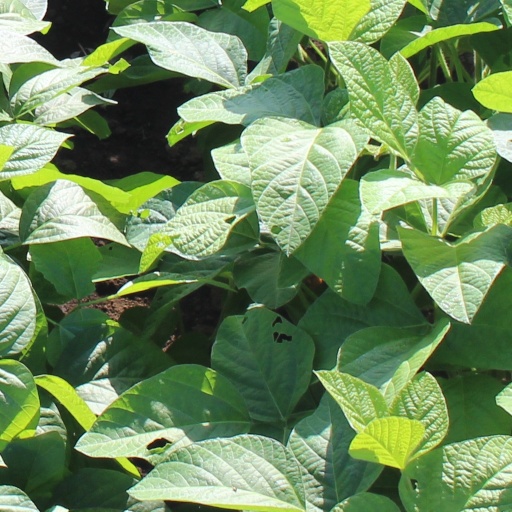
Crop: soybean